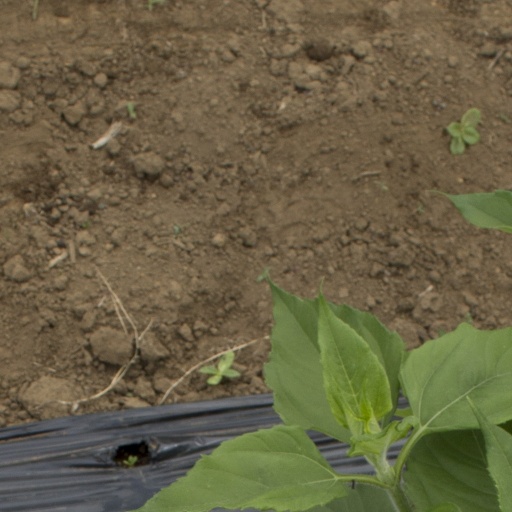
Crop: Jerusalem artichoke